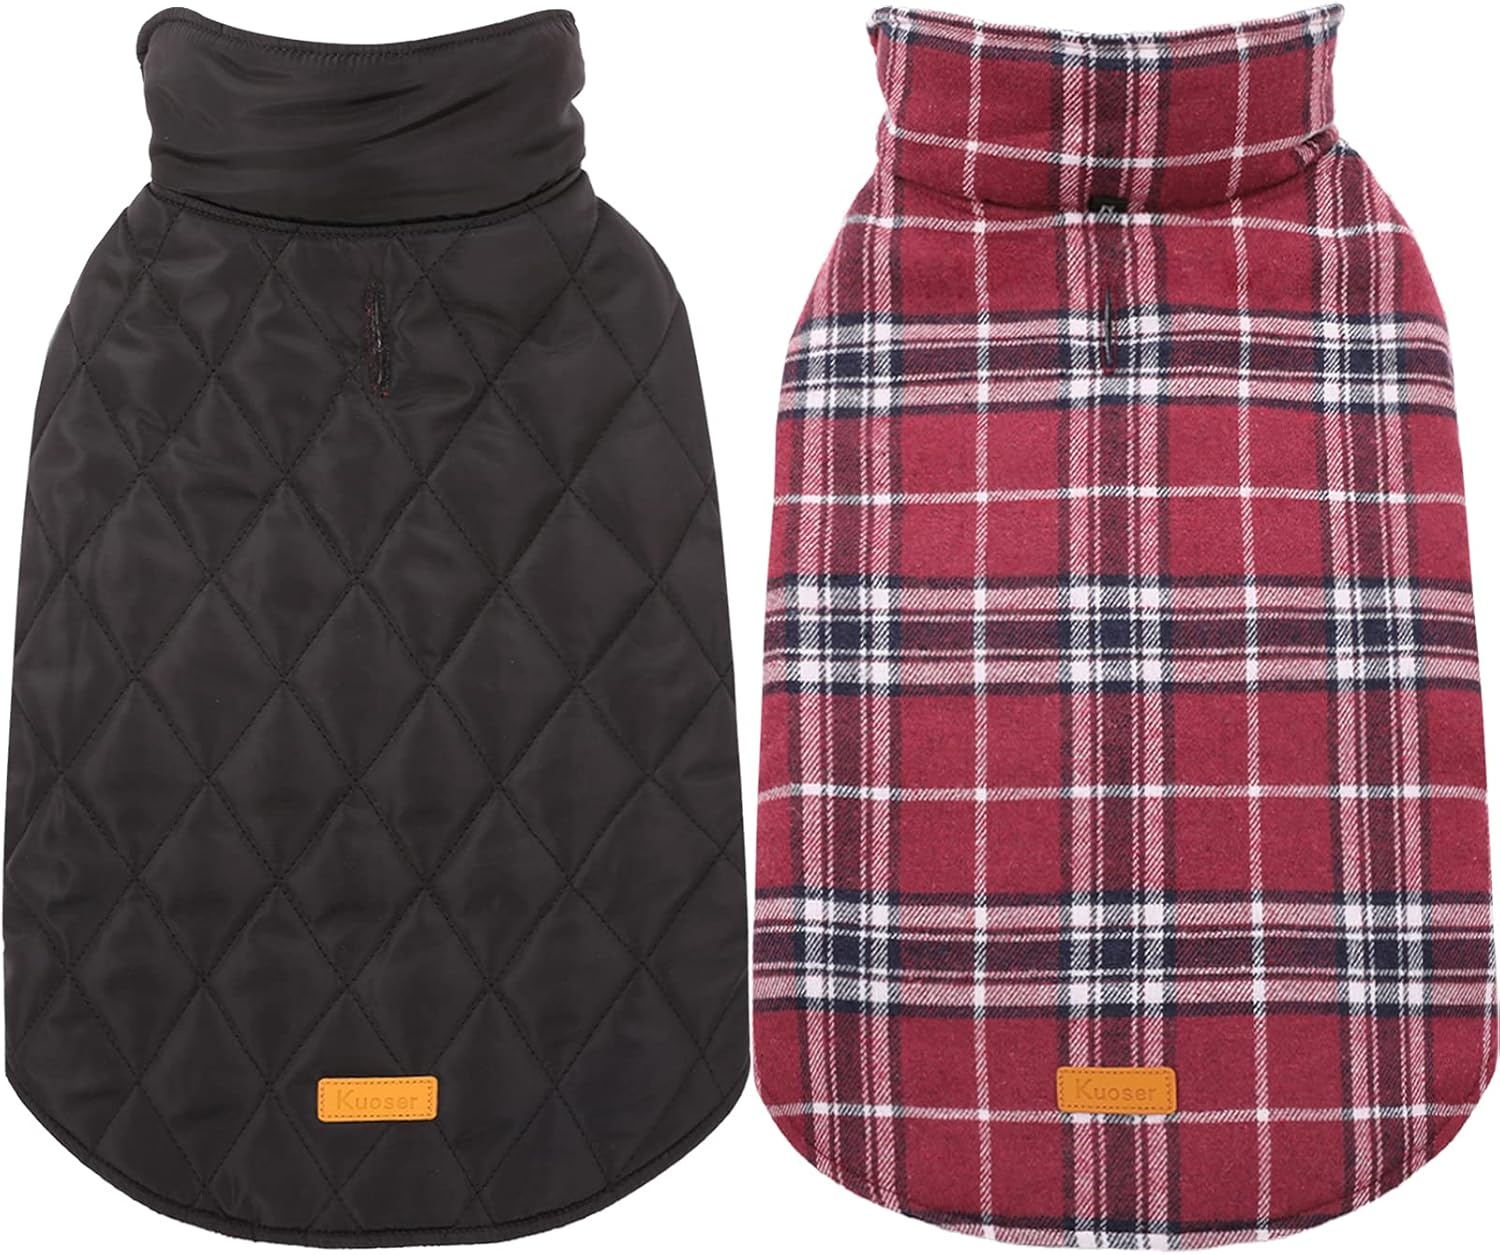
Kuoser Waterproof Dog Coat, Reversible Dog Jacket for Small Dogs, Adjustable Durable Doggie Winter Coat Warm Cozy Puppy Cold Weather Apparel from Small to Large Breed, Red S
Overview Size : Small (Pack of 1) Neck Size : 30 centimeters Chest Size : 17.3 Inches Minimum Weight Recommendation : 4 Pounds Occasion : Birthday, New Year, Thanksgiving About this item PERFECT FIT FOR ALL DOGS: Kuoser dog winter coat comes in 7 sizes to fit breeds like French Bulldogs, Labrador, Golden retriever and more. Make sure to measure your pet accurately to ensure the perfect fit. If in doubt, size up for optimum comfort WEATHERPROOF: Our dog jacket is made of windproof and waterproof polyester to protect your furry friend from bad weather. The double-layer fleece lining guarantees maximum warmth for indoor and outdoor activities REVERSIBLE & ADJUSTABLE: With easy-to-use magic stickers around the neck and belly, the Kuoser dog coat is reversible for versatility. It also comes with an elastic chest design for your dog’s comfort during the winter CONVENIENT LEASH HOLE: Our dog coat also features a leash hole on the back, making it easy to connect a leash or harness, ensuring your dog's safety during walks, runs, and hikes CLASSIC PATTERN: Our Kuoser dog winter coat comes in 13 different colors of a vintage British-style plaid pattern. It's a must-have for any cold-weather occasion like Christmas, Thanksgiving Day, Halloween, or nightly walks. Keep your dog warm in style
Brand: Kuoser
Category: Animals & Pet Supplies > Pet Supplies > Pet Apparel > Pet Coats